Battle of the Nudes (engraving)

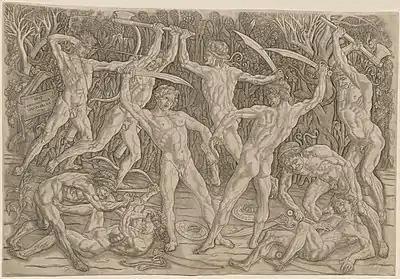
The print of "Battle of the Nudes" in the collection of the Cleveland Museum of Art is the only known first-state impression of the piece.

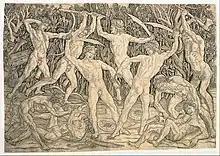
"Battle of the Nude Men" by Antonio del Pollaiuolo, 1465–1475. Engraving 42.4 × 60.9 cm. Second-state impression

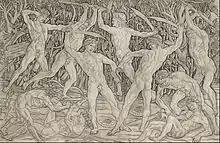
Worn second-state impression from Kansas, but enlarges well in two stages

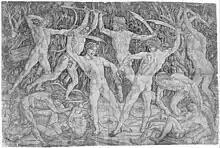
Worn second-state impression from New York; as with most engravings, reproduction on a small scale does not convey the quality of the image well. The print has been folded in four in the past.

The Battle of the Nudes or Battle of the Naked Men, probably dating from 1465–1475, is an engraving by the Florentine goldsmith and sculptor Antonio del Pollaiuolo which is one of the most significant old master prints of the Italian Renaissance. The engraving is large at 42.4 × 60.9 cm, and depicts five men wearing headbands and five men without, fighting in pairs with weapons in front of a dense background of vegetation.